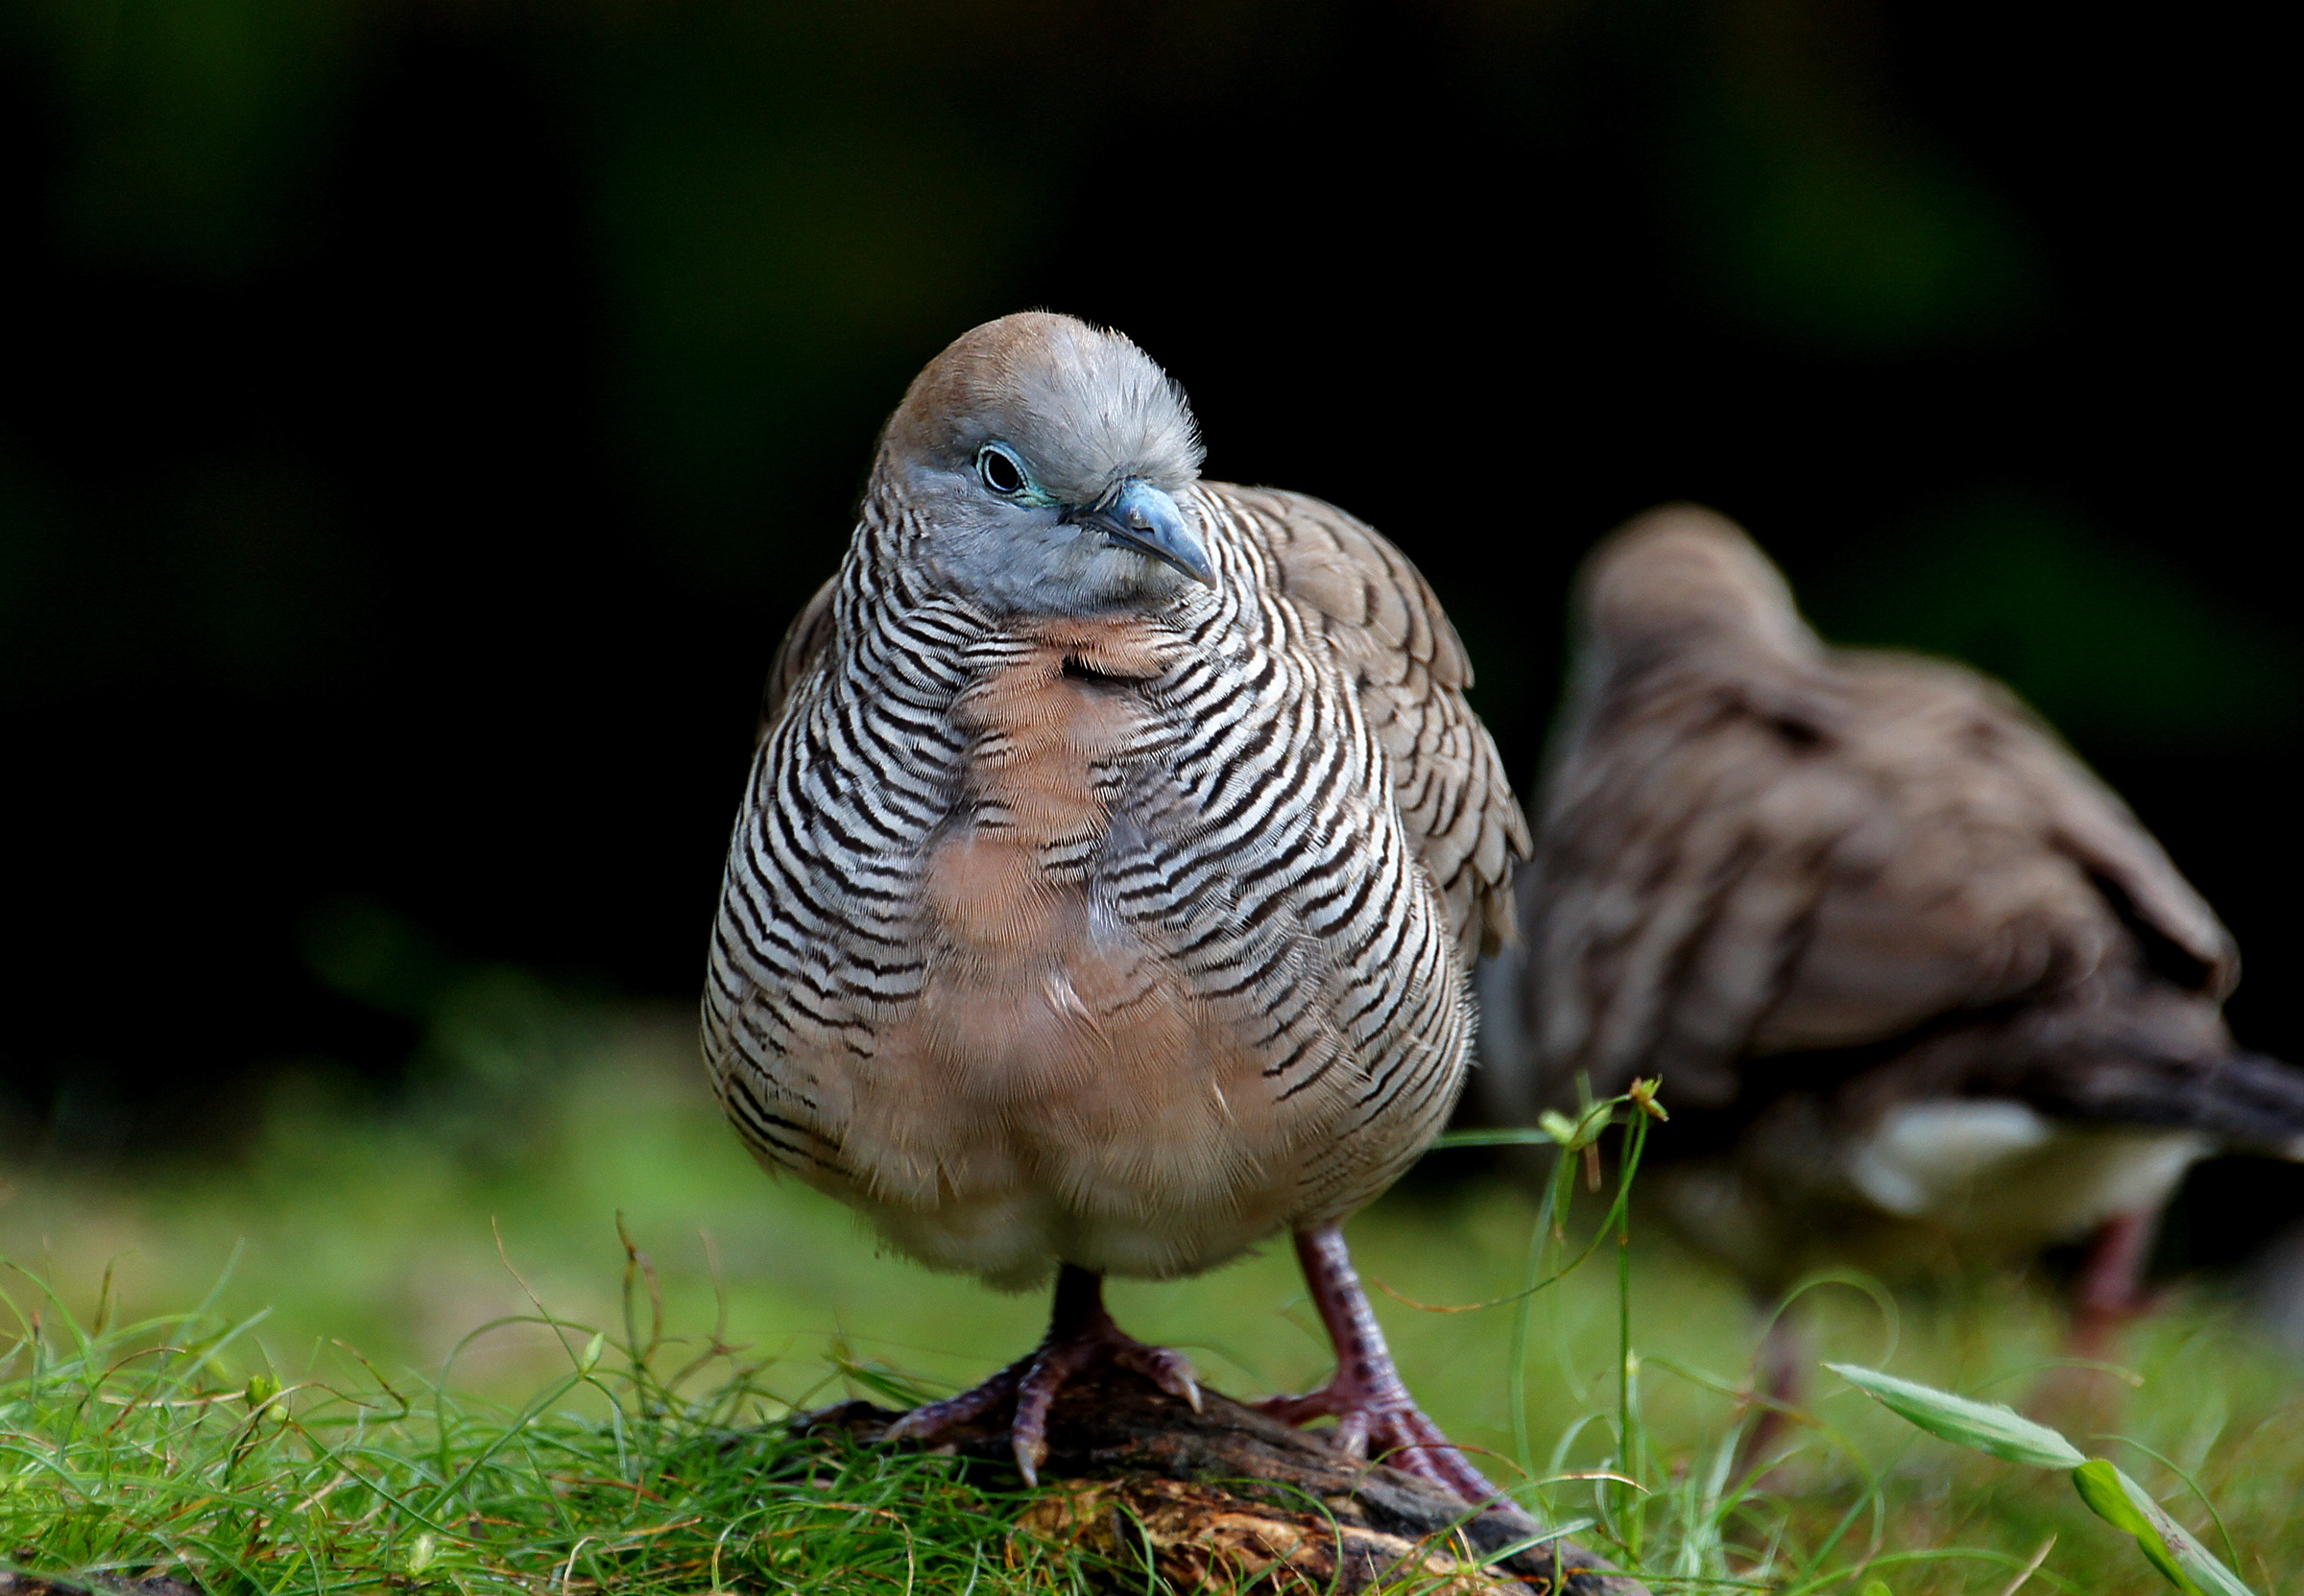
nature, bird, wing, wildlife, beak, hawaii, fauna, close up, birds, vertebrate, flickrsbestcreatures, sonyalpha, pacificisland, pacificislands, sonydslra580, honolulu, tamron18270mmpzd, zebradove, parakeet, water bird, pigeons and doves, stock dove, common pet parakeet